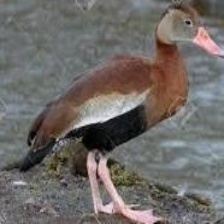
Species: SPOTTED WHISTLING DUCK
Scientific name: DENDROCYGNA GUTTATA
ImageNet parent category: drake